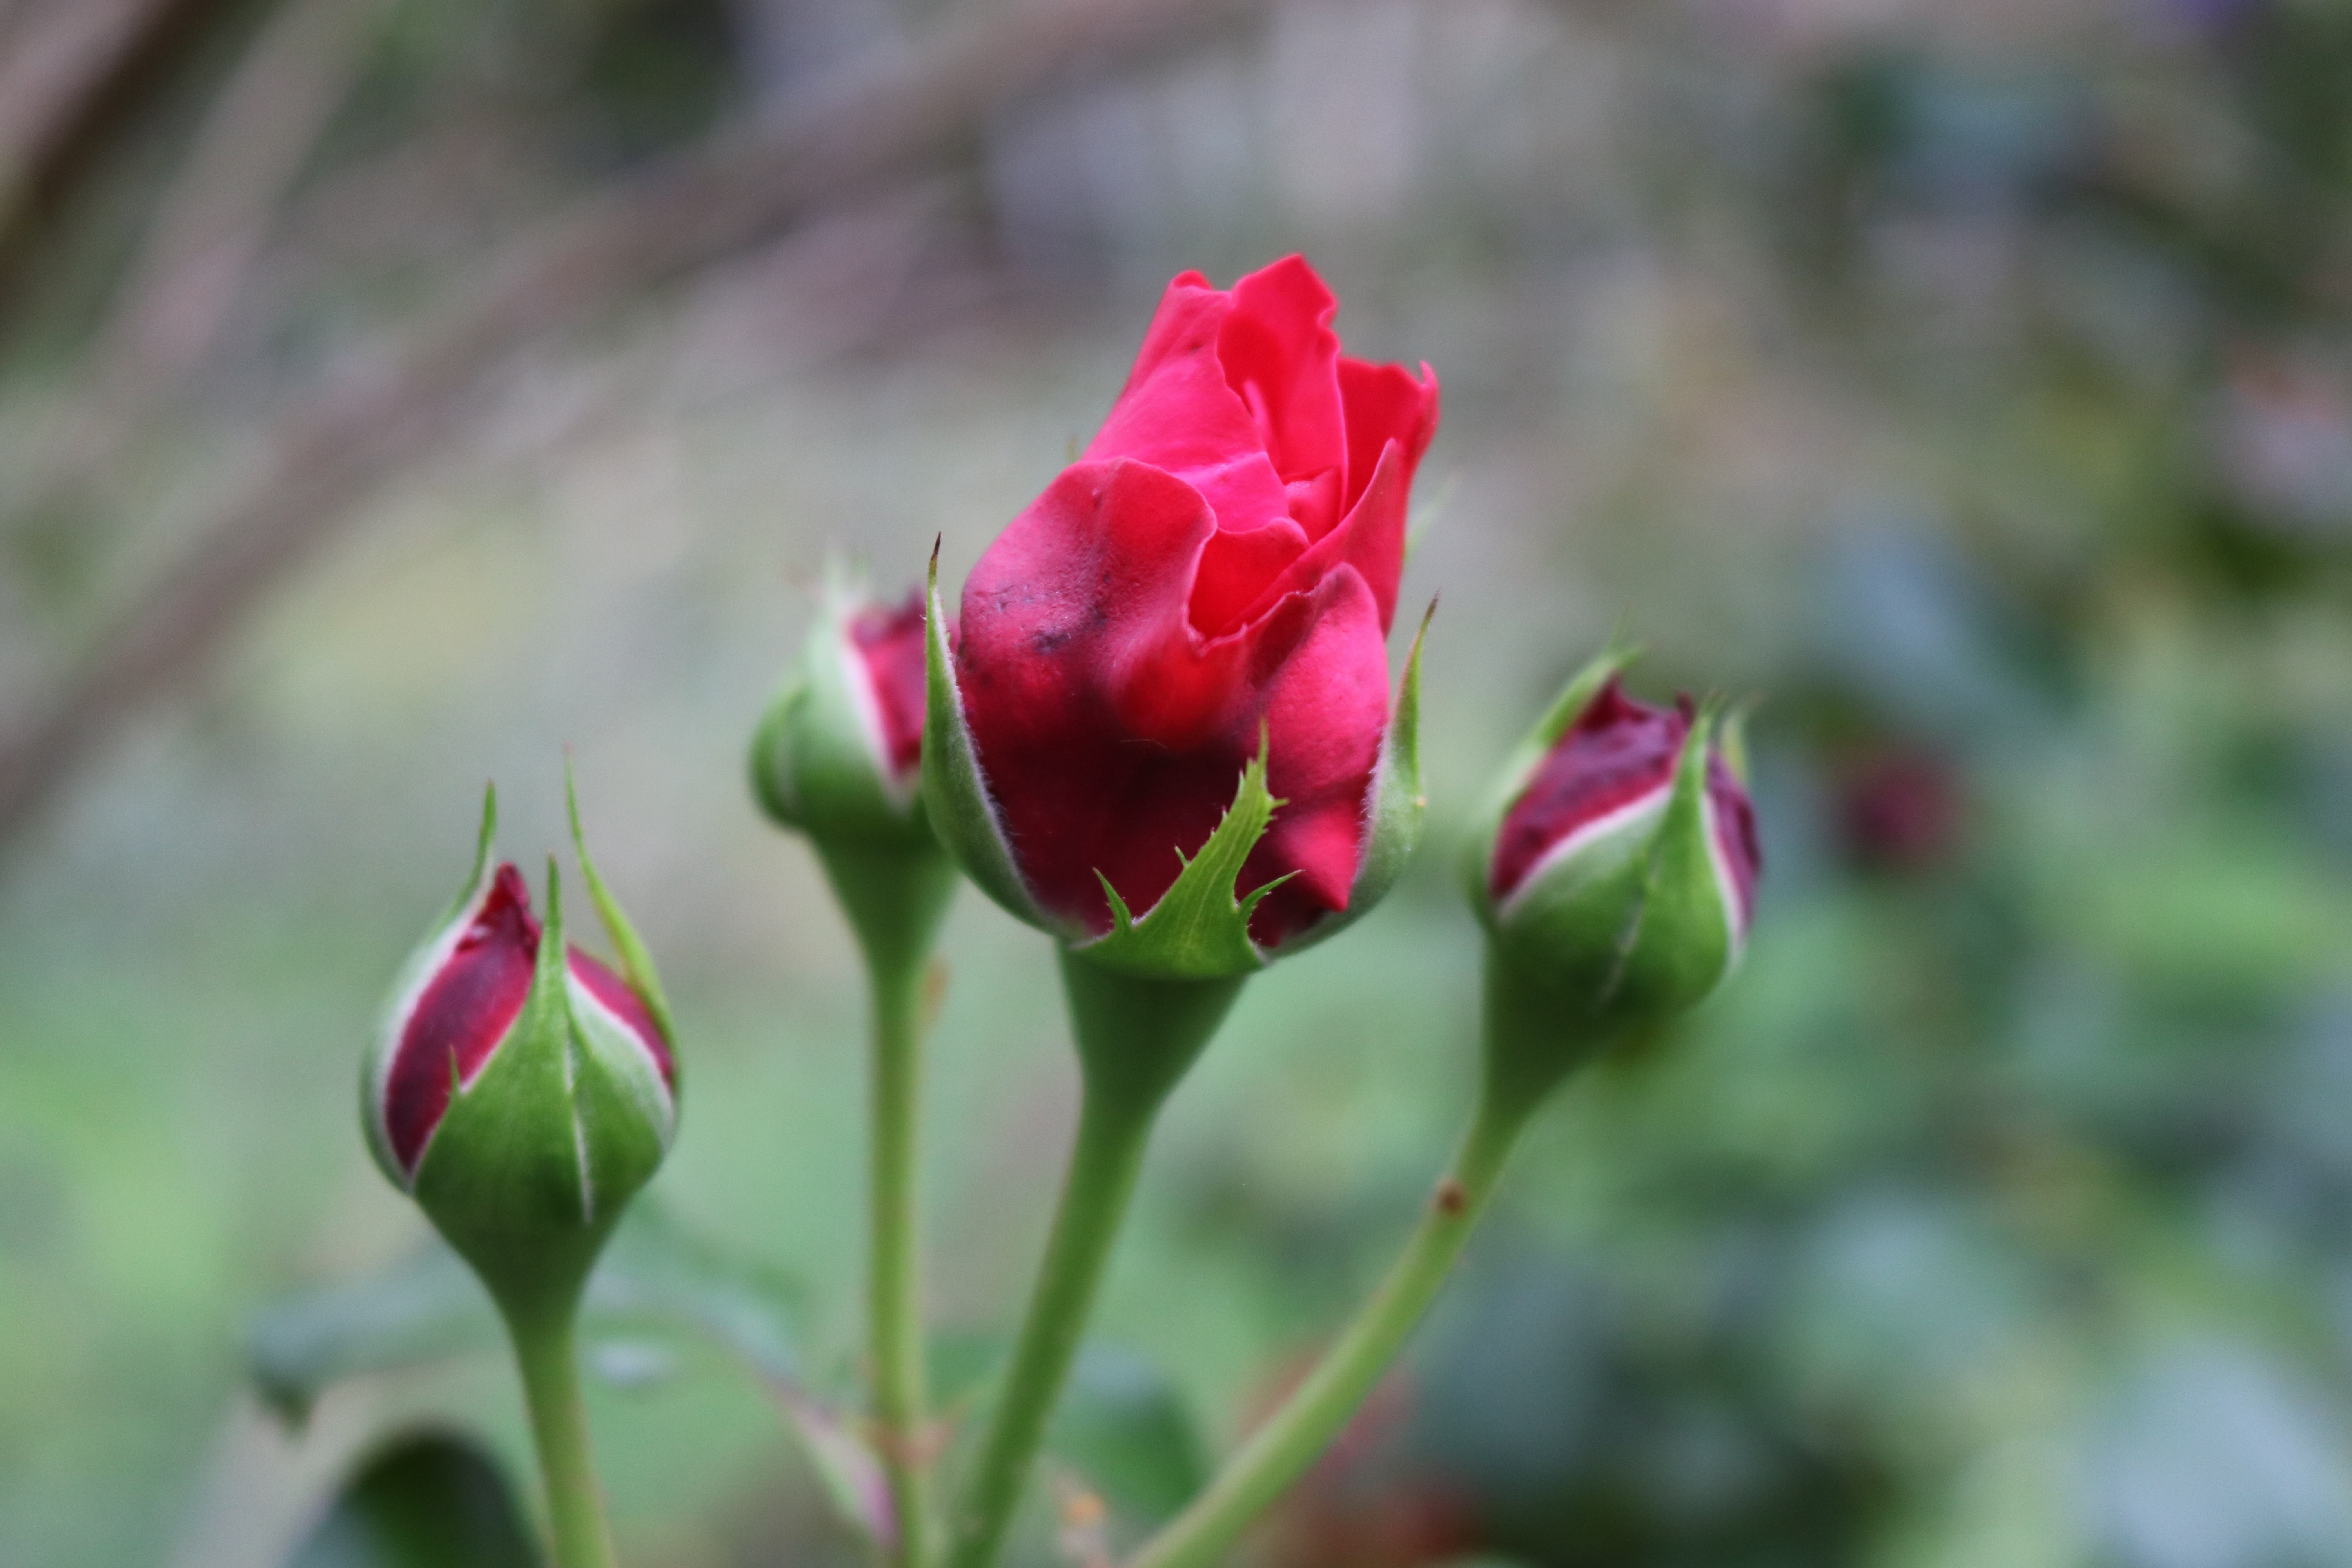
blossom, plant, flower, petal, tulip, rose, macro, botany, close, flora, wildflower, bud, macro photography, flowering plant, plant stem, land plant